Aniconism in Christianity

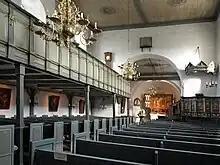
St Severin, Keitum, a German Lutheran church that retains its pre-Reformation carved altarpiece as well as other smaller post-Reformation paintings.

For Lutherans, "the Reformation renewed rather than removed the religious image", at least temporarily. The Lutheran Divine Service occurred in ornate churches, reflecting Lutherans' exalted view of the Eucharist. Lutherans employed the use of the crucifix as it highlighted Martin Luther's theology of the cross. Lutheran altarpieces, such as "Last Supper" by Lucas Cranach the Elder (–1553), were commissioned, although they now served a dual purpose of exciting the mind to thoughts of the Divine, as well as serving to teach Lutheran doctrine. The altarpiece in St. Peter und Paul in Weimar exemplified the doctrine of the communion of saints by showing Luther and Cranach "alongside John the Baptist at the foot of the cross". Lutherans strongly opposed the iconoclastic campaigns of the Reformed partisans. But within a few decades of the start of the Reformation, production of new paintings for Lutheran churches had all but ceased, and large religious sculpture (as opposed to smaller figures decorating pulpits and other fittings) has never been produced for Lutheran use.